Holy Sepulchre Cemetery (Alsip, Illinois)

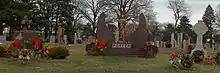
Section of family plots

The headstones in the newer areas lie flat (known as "lawn level markers") to facilitate mowing and groundskeeping. It is possible to have upright markers for family plots, but this requires purchasing multiple gravesites and using a single, larger marker. The older areas have upright headstones that run the gamut from typical markers to fanciful and artistic. There are also some mausoleums for above-ground interments.